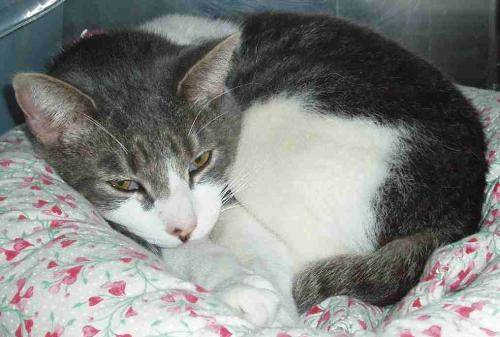
Label: cat